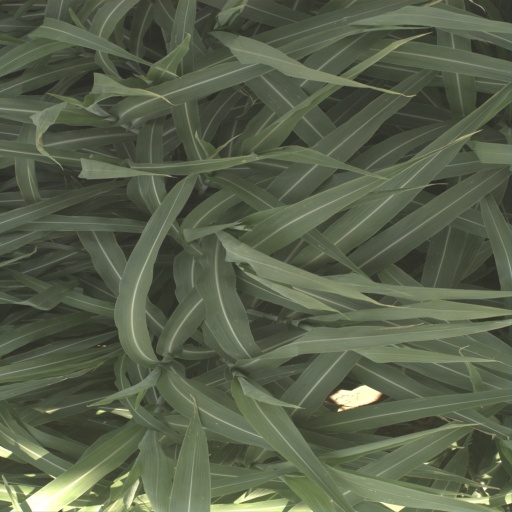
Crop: sorghum